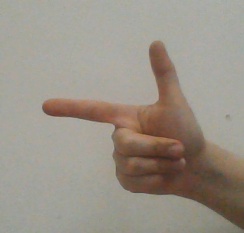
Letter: yaa